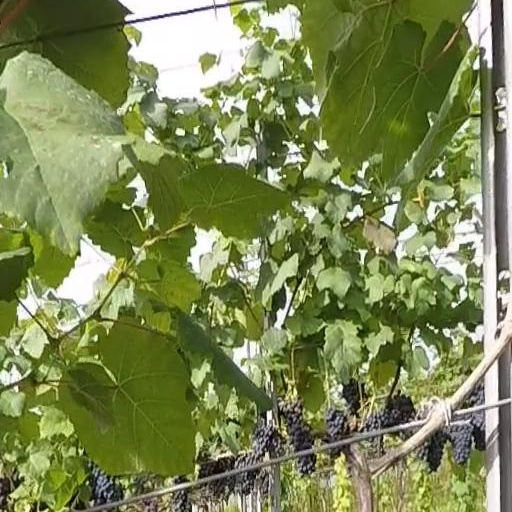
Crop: grape